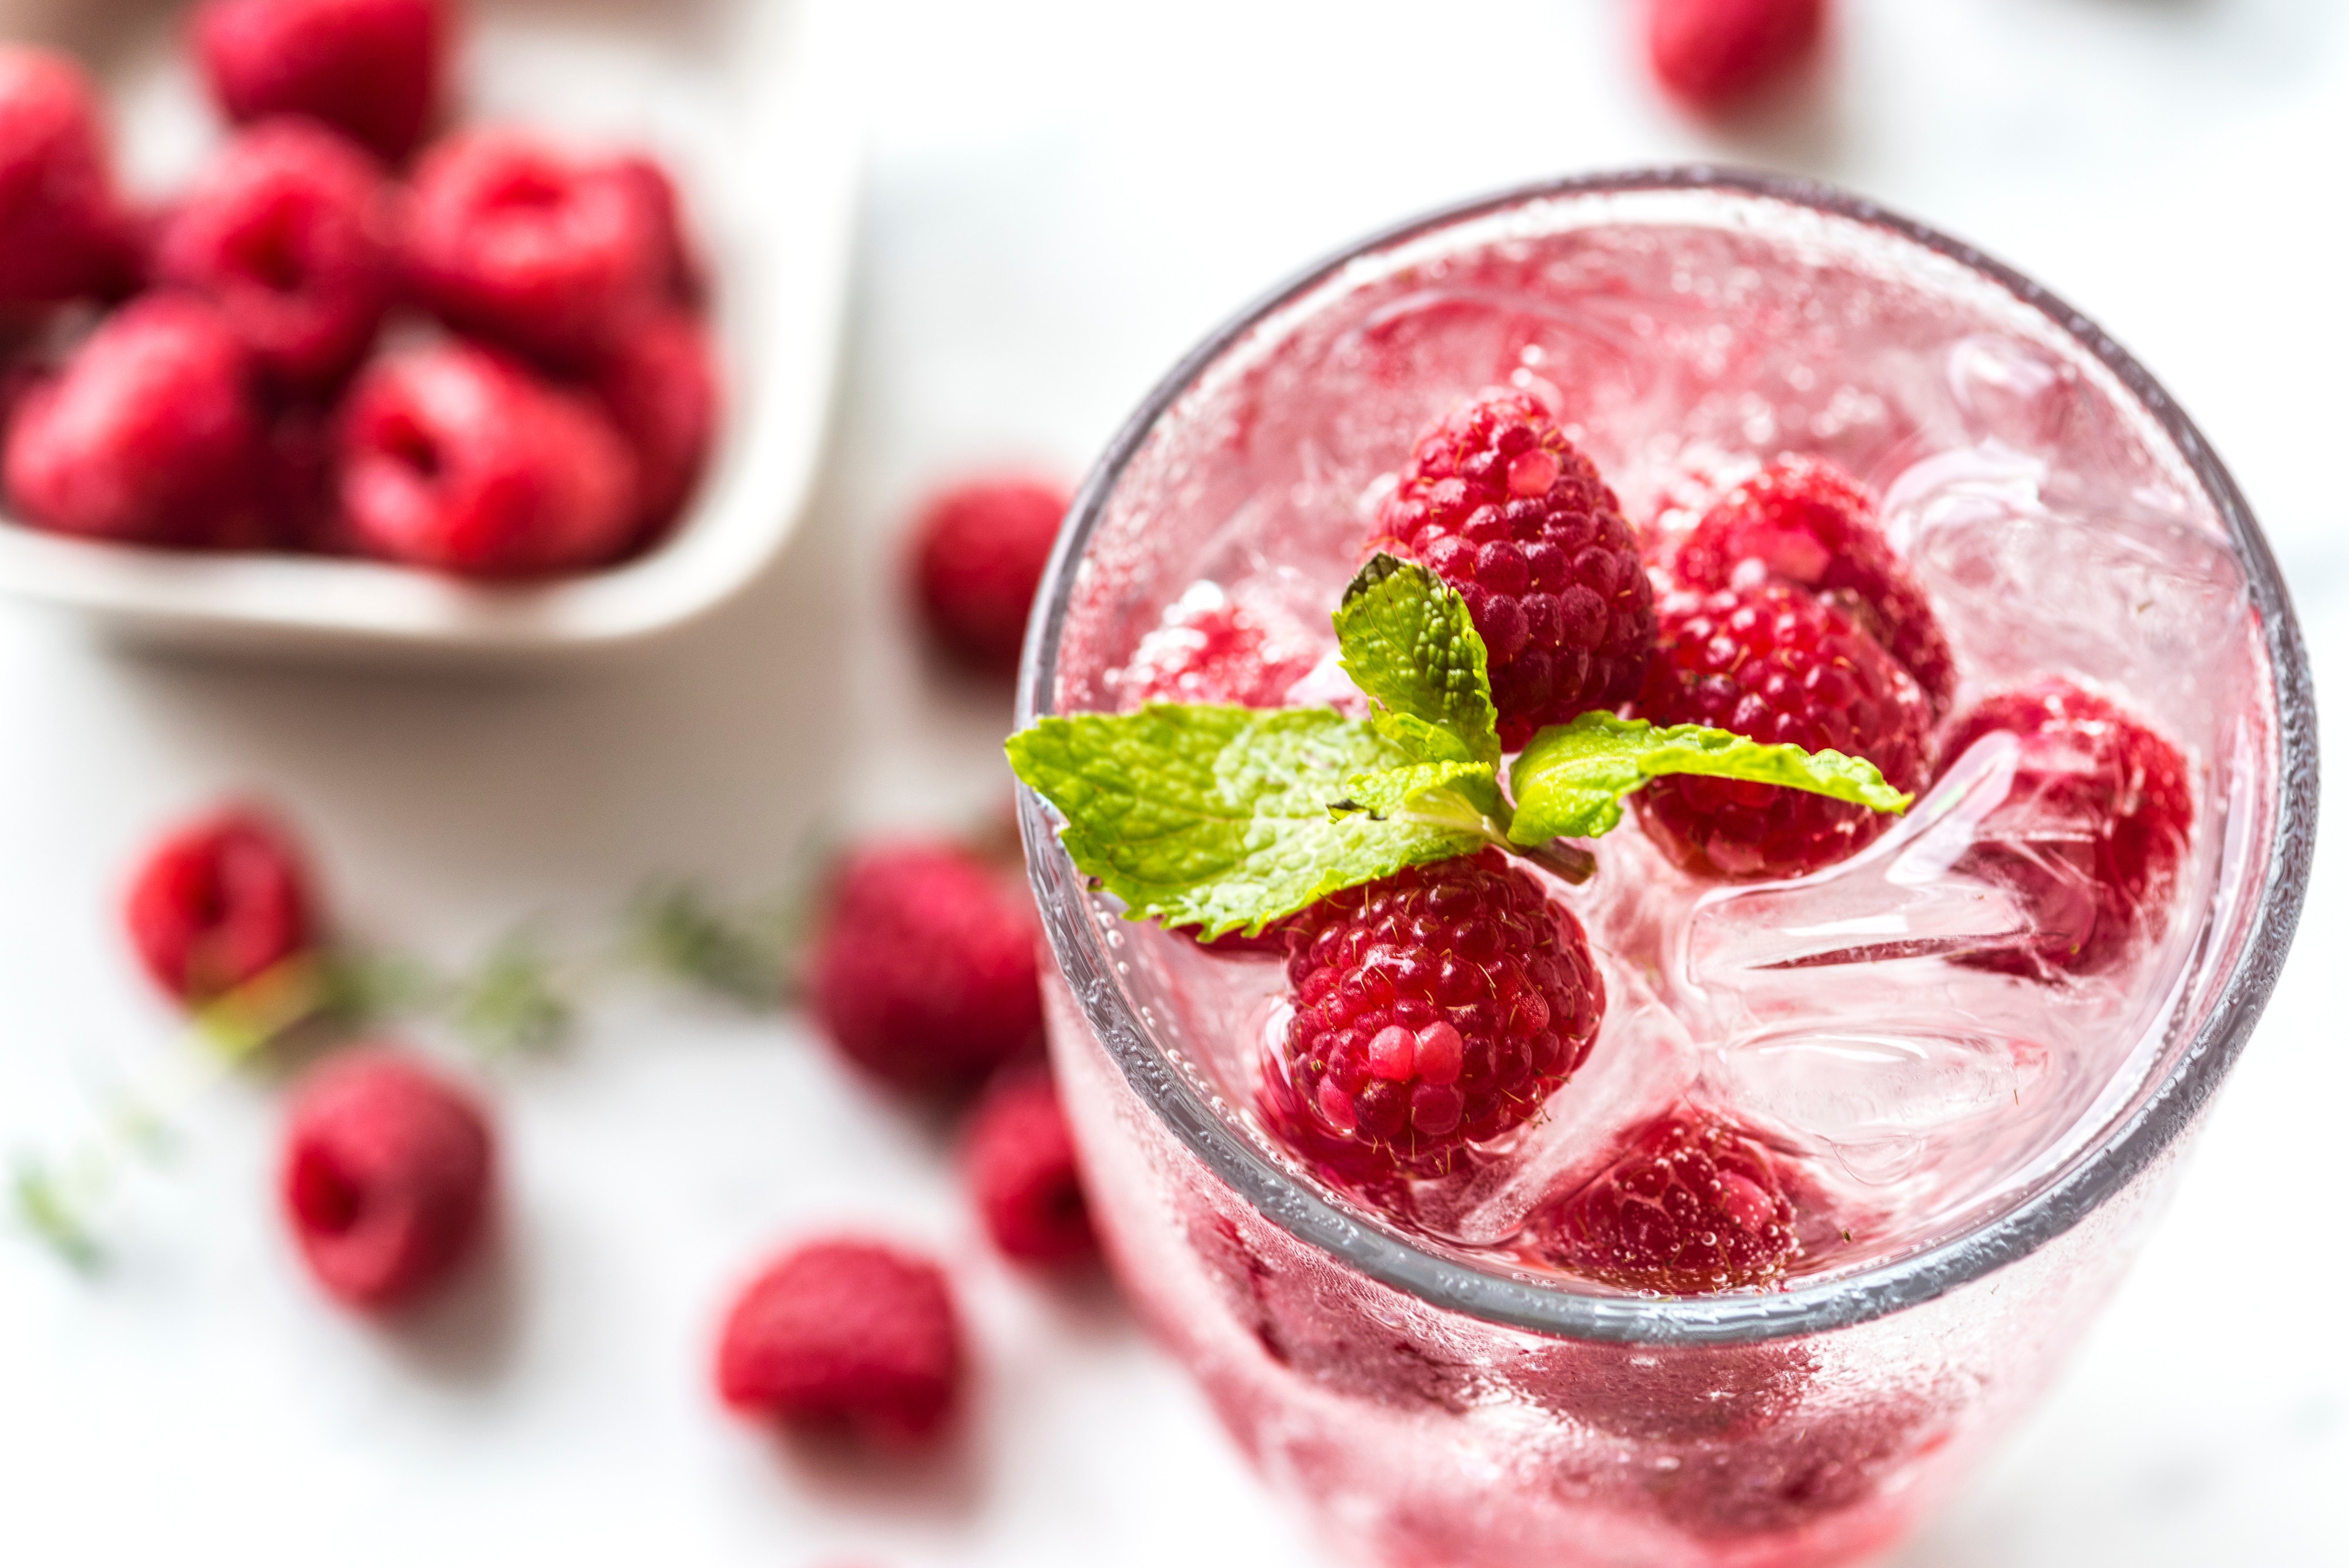
food, berry, fruit, ingredient, cuisine, superfood, dish, drink, plant, smoothie, Superfruit, dessert, produce, raspberry, cream, non alcoholic beverage, frutti di bosco